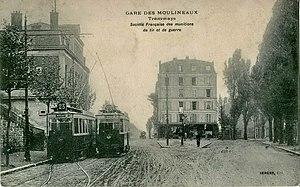
Carte postale ancienne éditée par VergneGare des Moulineaux - Tramways - Société française des munitions de tir et de guerre En 1935, la ligne 23 de la STCRP reliait Auteuil - Boulogne - Les Moulineaux - Porte de Versailles
La Société des transports en commun de la région parisienne, ou STCRP, est la société qui a exploité les transports de voyageurs en surface dans l'ancien département de la Seine de 1921 à 1941, pour le compte de cette collectivité.
La ligne de Puteaux à Issy-Plaine, dite ligne des Moulineaux ou ligne des Coteaux, est une ligne ferroviaire des Hauts-de-Seine, en Île-de-France, d'une longueur de dix kilomètres. La ligne est ouverte en 1889. Elle est fermée et déposée entièrement en 1993 pour permettre la réalisation de la ligne 2 du tramway, qui parcourt ses emprises depuis 1997. Elle constituait la ligne nᵒ 972 000 du réseau ferré national, dans la nomenclature de la SNCF, jusqu'à son retranchement officiel en 2005.